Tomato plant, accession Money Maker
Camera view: horizontal (90 deg, fisheye); turntable rotation: 300 degrees
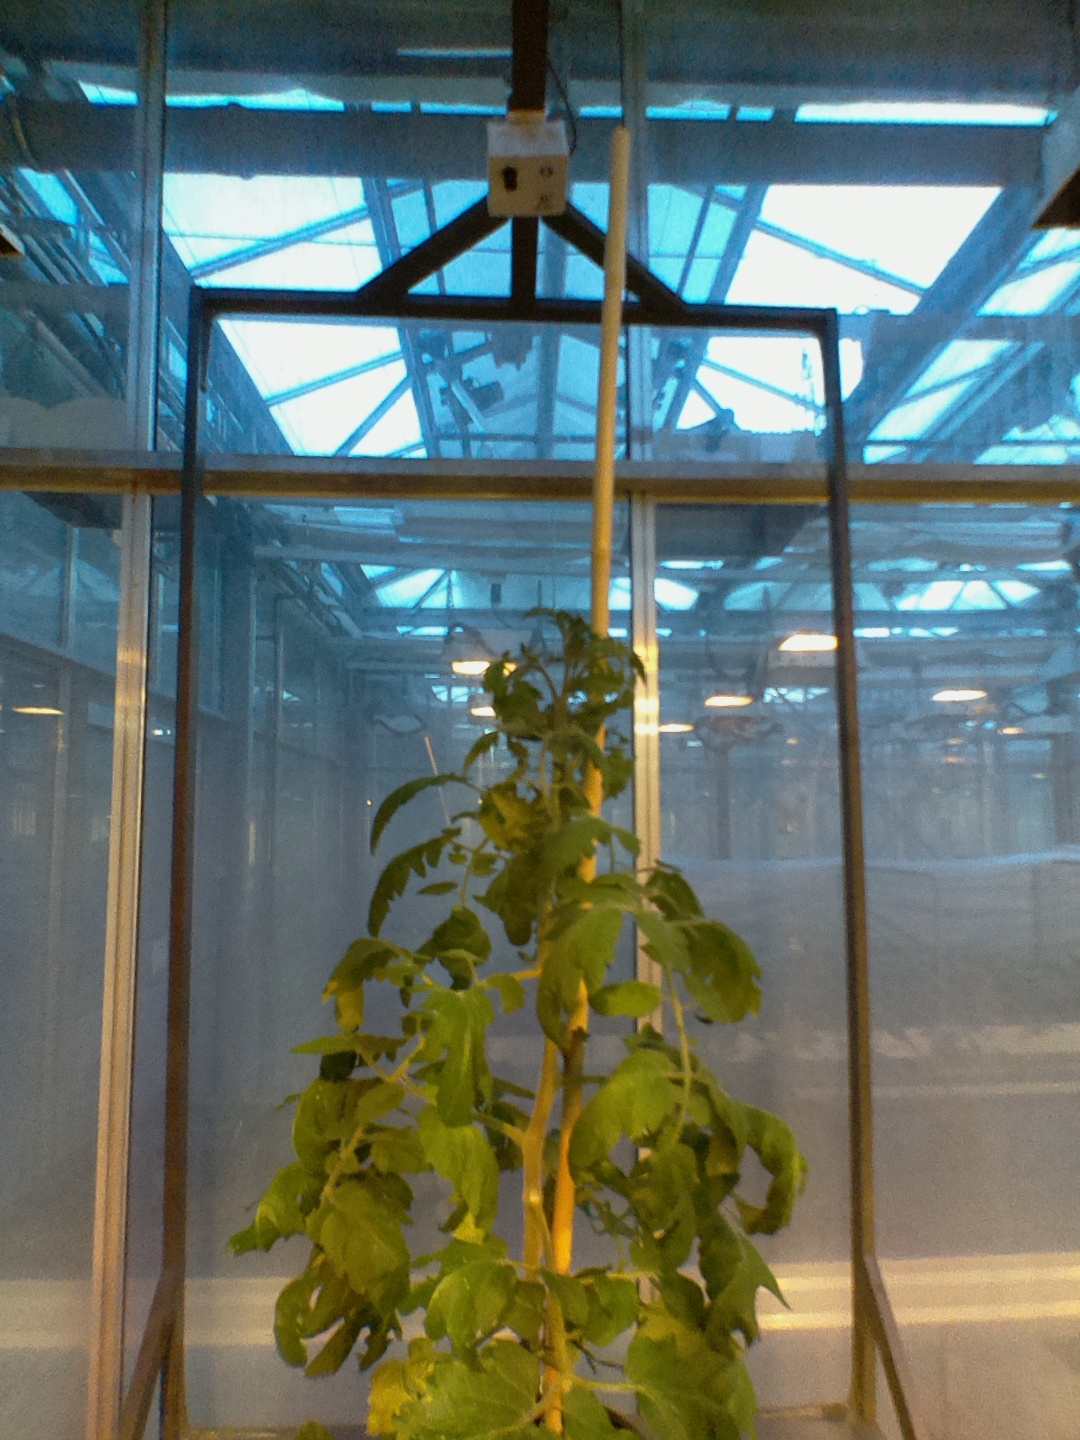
BBCH growth stage 62: 20%-30% of flowers open